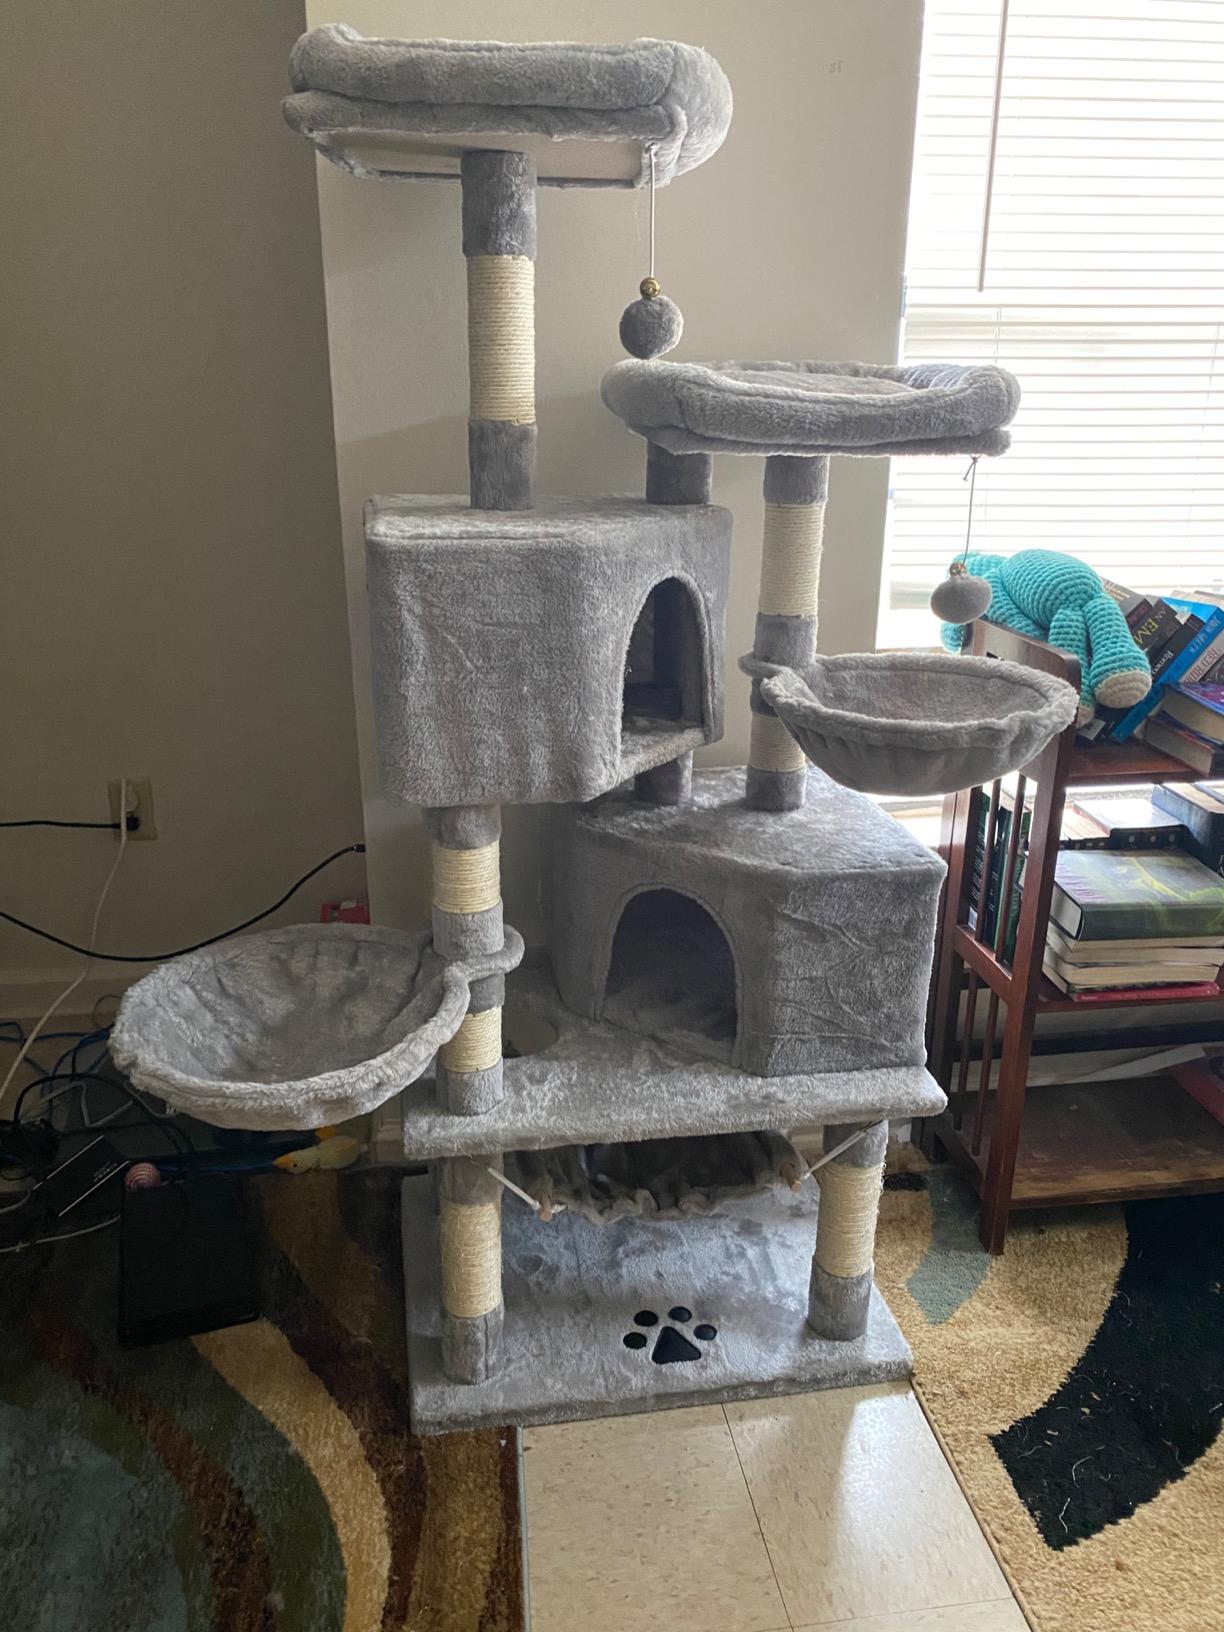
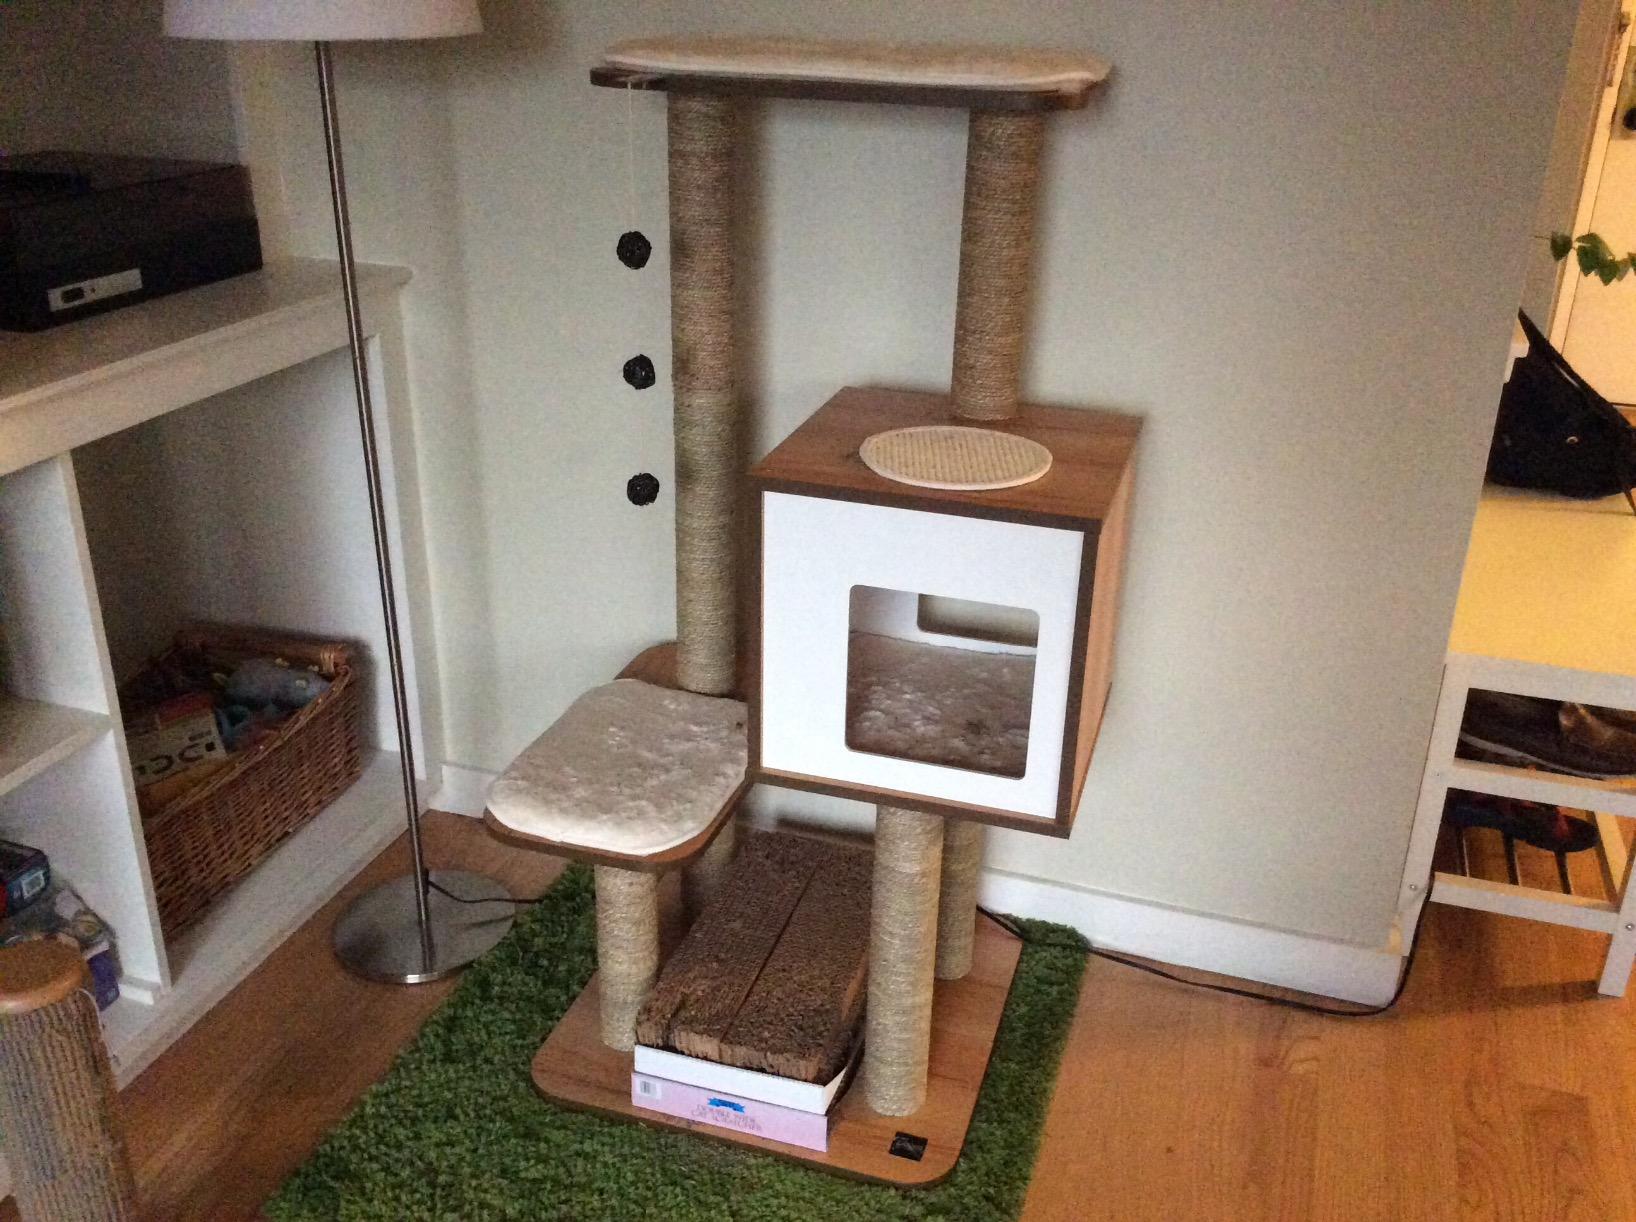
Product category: items_cat tree
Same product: no